Lily Tomlin

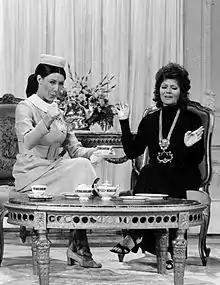
Tomlin as Mrs. Earbore (The Tasteful Lady) with Rita Hayworth on "Rowan & Martin's Laugh-In" (1971)

Tomlin's first television appearance was on "The Merv Griffin Show" in 1965. A year later, she became a cast member on the short-lived third and final incarnation of "The Garry Moore Show"